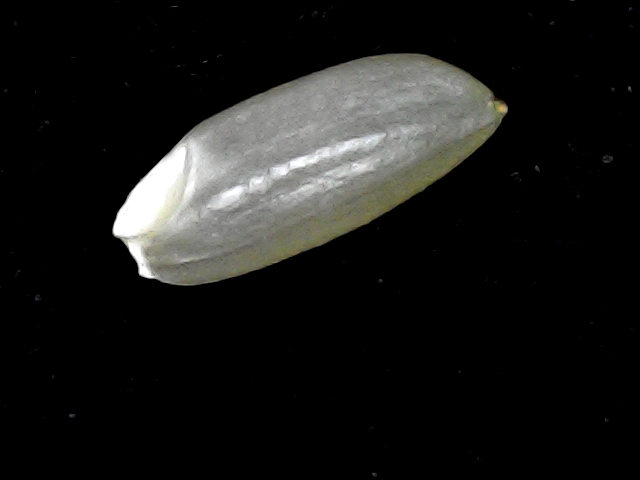
Rice variety: BD39